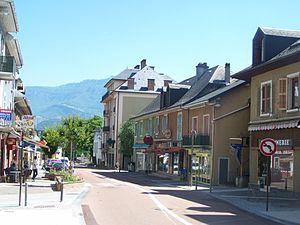
Route D 1006 (ex Nationale 6) traversant la commune de Cognin près de Chambéry en Savoie.
Cognin est une commune française située dans le département de la Savoie en région Auvergne-Rhône-Alpes.